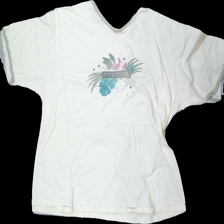
View: front
Type: T-shirt
Category: Ladies
Brand: Not in the list
Brand text on label: Schiesser
Colors: Yellow, Green, Pink
Material: 100% cotton
Pattern: Other
Cut: Regular, V-collar
Size: 44
Season: All
Smell: Major
Damage: Crooked seam
Damage location: bottom left
Price range: <50
Recommended usage: Recycle
Comment: Major detergent smell, washed out, crooked seam